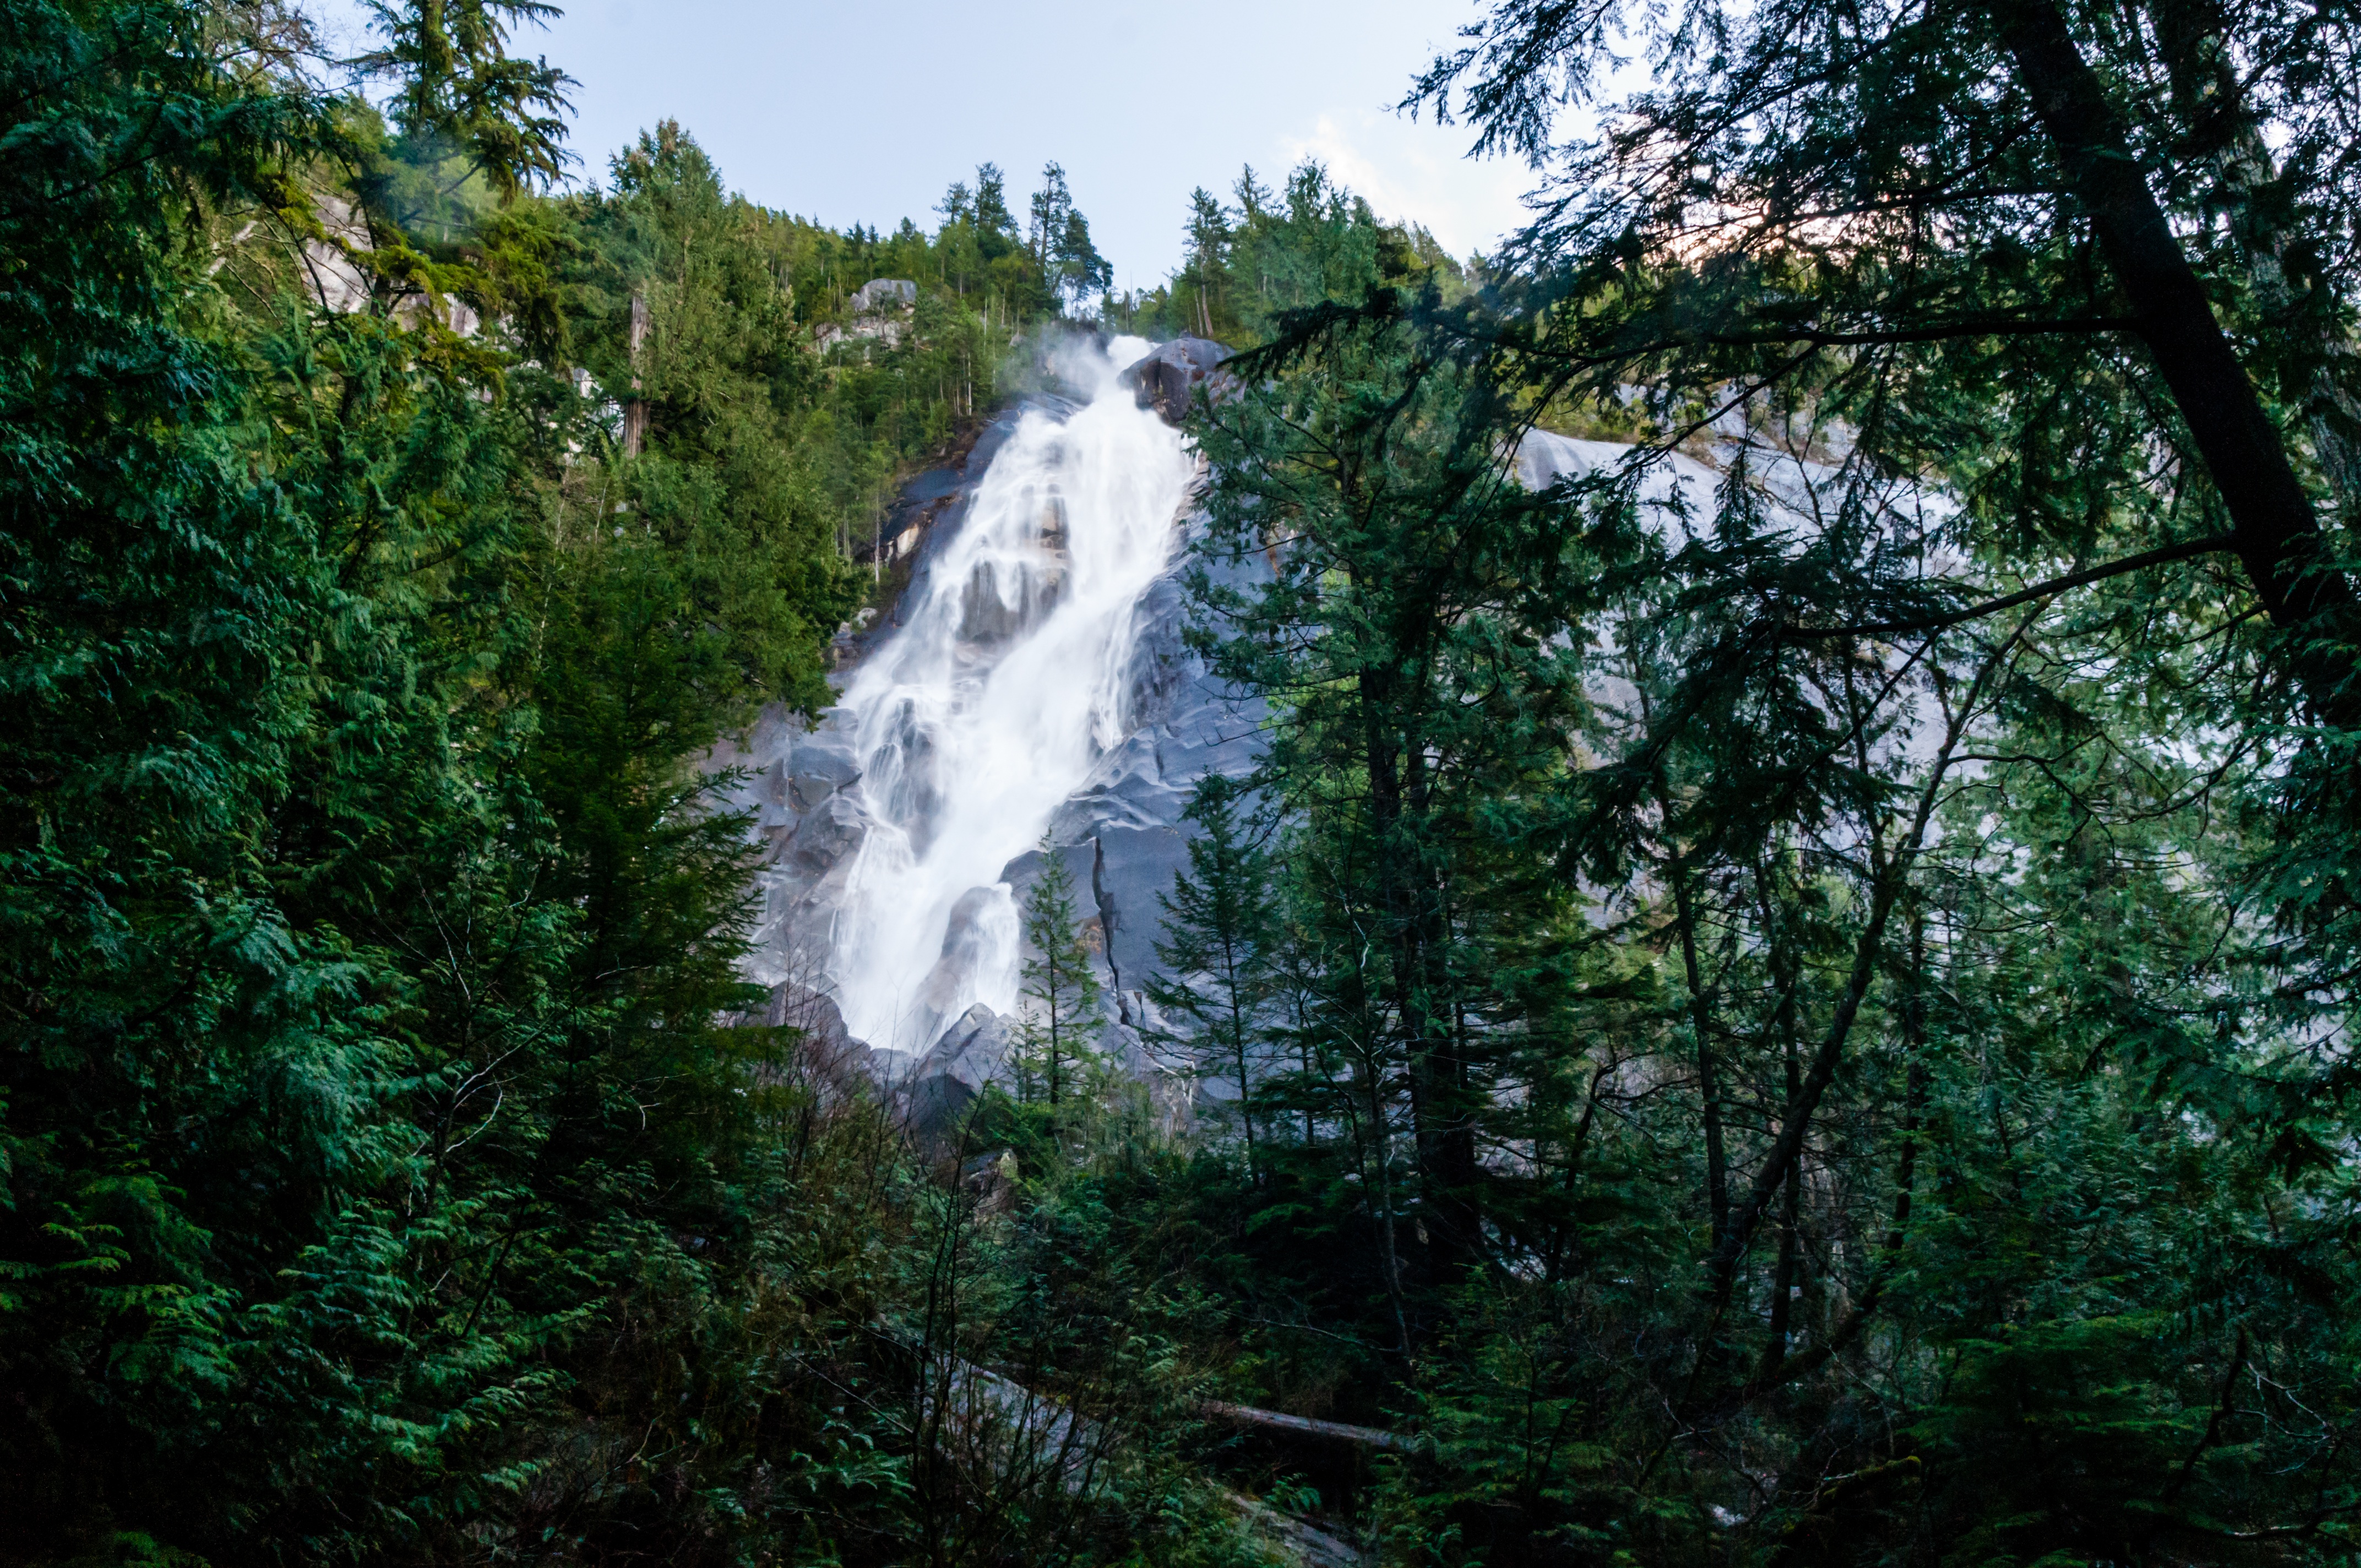
tree, nature, forest, waterfall, wilderness, stream, jungle, park, national park, body of water, rainforest, woodland, habitat, water feature, ecosystem, old growth forest, natural environment